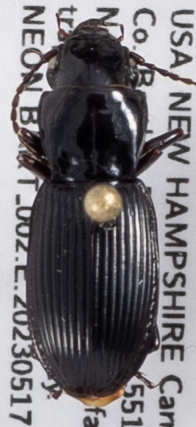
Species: Pterostichus rostratus
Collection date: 2023-05-17
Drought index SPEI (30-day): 1.706
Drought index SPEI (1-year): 0.146
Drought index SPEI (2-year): -0.232